Carmella DeCesare

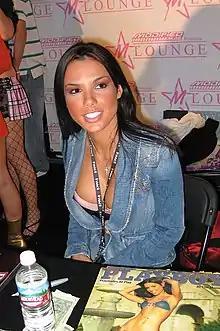
DeCesare at Hot Import Nights, 2006

Carmella Danielle DeCesare (born July 1, 1982) is an American model who was "Playboy" magazine's Miss April 2003 and Playmate of the Year for 2004. She is also known for her time in WWE as a WWE Diva search contestant. She was featured in the 2008 "Sports Illustrated Swimsuit Issue" in the players' wives feature.